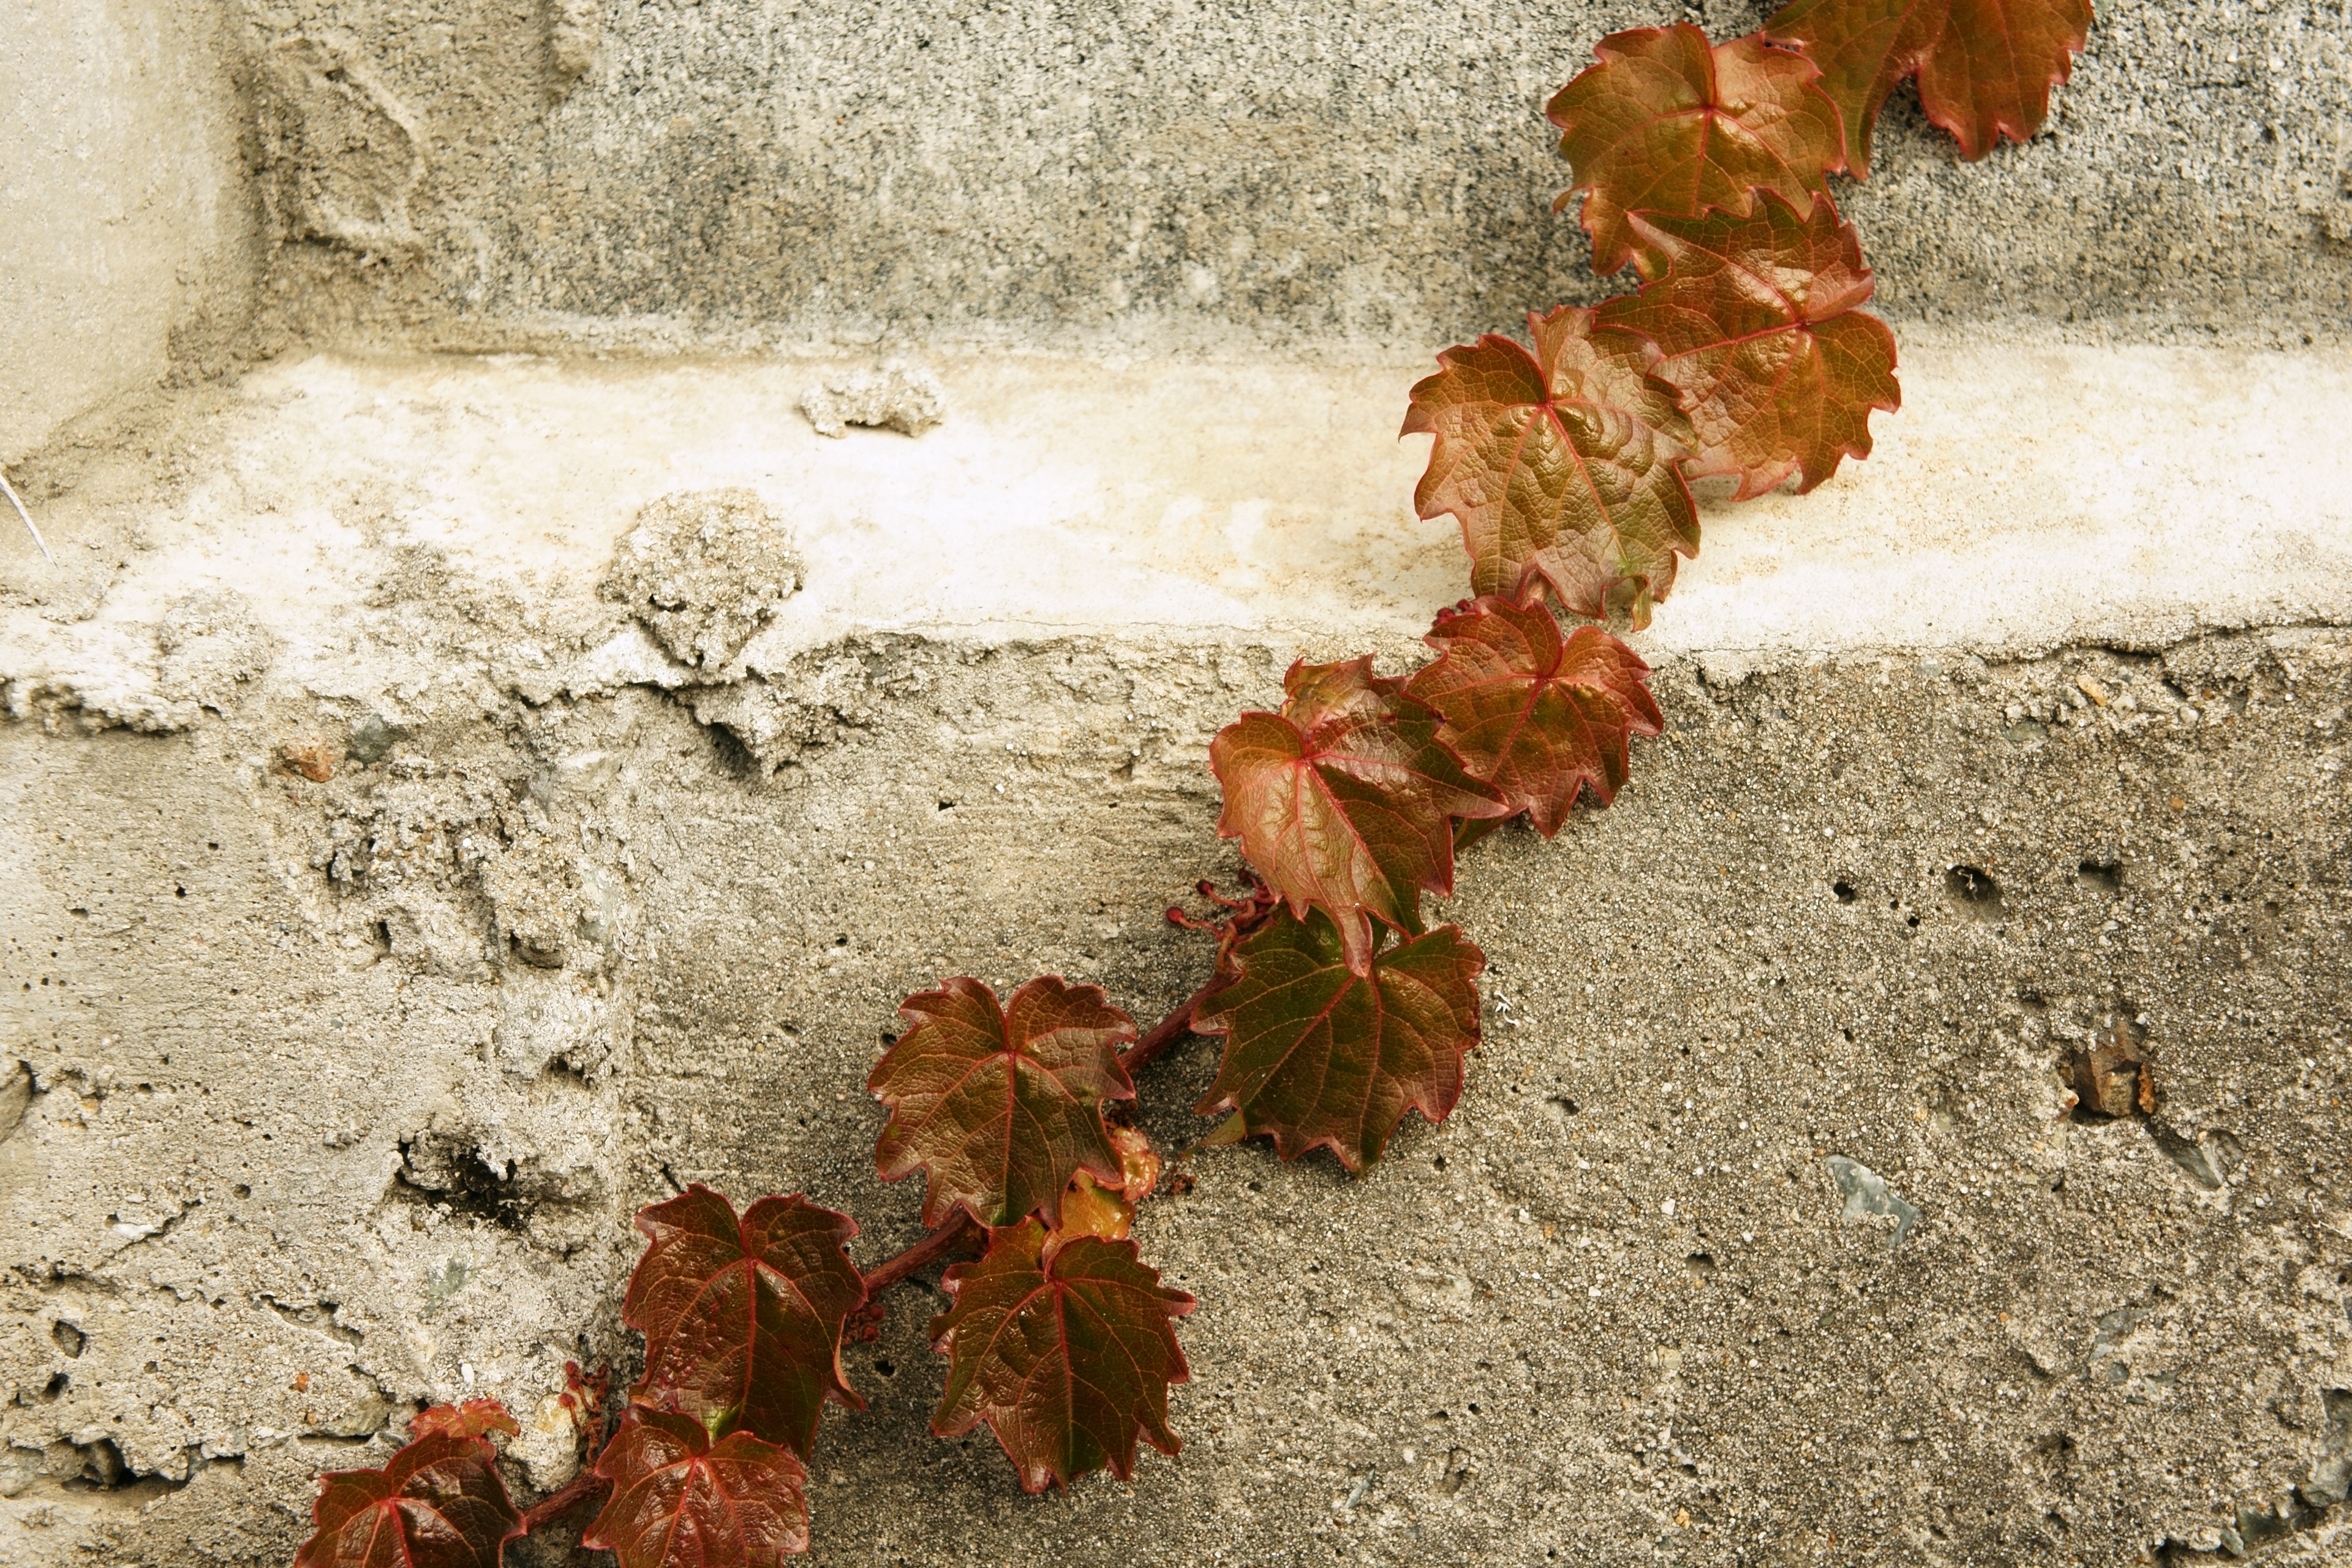
nature, wood, leaf, wall, red, color, ivy, autumn, soil, plants, leaves, grey, temple, cement, autumn leaves, the leaves, damme